Jacques Trovic

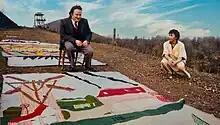
Photograph of Jacques Trovic surrounded by its tapestries on the slag heap of Sabatier, with Selim Moktat, on December 31, 1983.

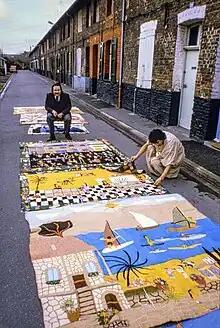
Jacques Trovic and his tapestries in the miners village (coron) of Raismes in December 1983

Jacques Trovic (June 15, 1948 - October 27, 2018) was a French artist. Active from the 1960s, he creates tapestries using sewing and embroidery techniques on popular or folklore themes. He is generally considered as belonging to the Outsider Art movement.